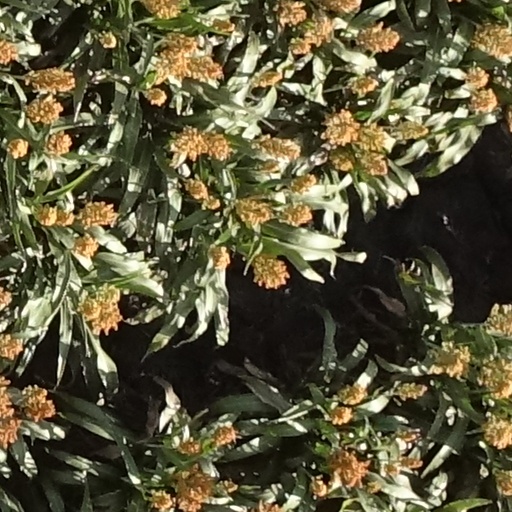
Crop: sorghum